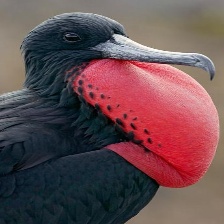
Species: FRIGATE
Scientific name: FREGATIDAE